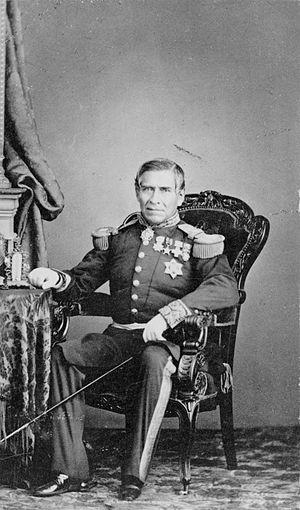
Juan Nepomuceno Almonte, né le 15 mai 1803 à Nocupétaro au Mexique et mort le 21 mars 1869 à Paris, était un militaire et homme politique mexicain qui fut régent du Second Empire mexicain avant l'avènement de l'empereur Maximilien Iᵉʳ.